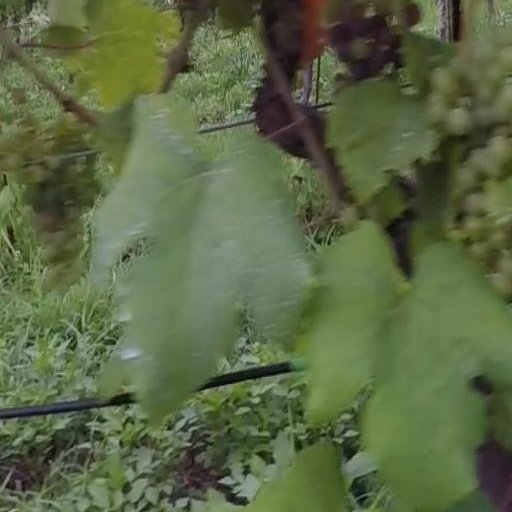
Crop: grape